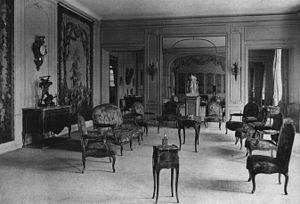
Isaac de Camondo, né à Constantinople, le 3 juillet 1851 et mort à Paris le 7 avril 1911, est un banquier, musicien, mécène et collectionneur français.